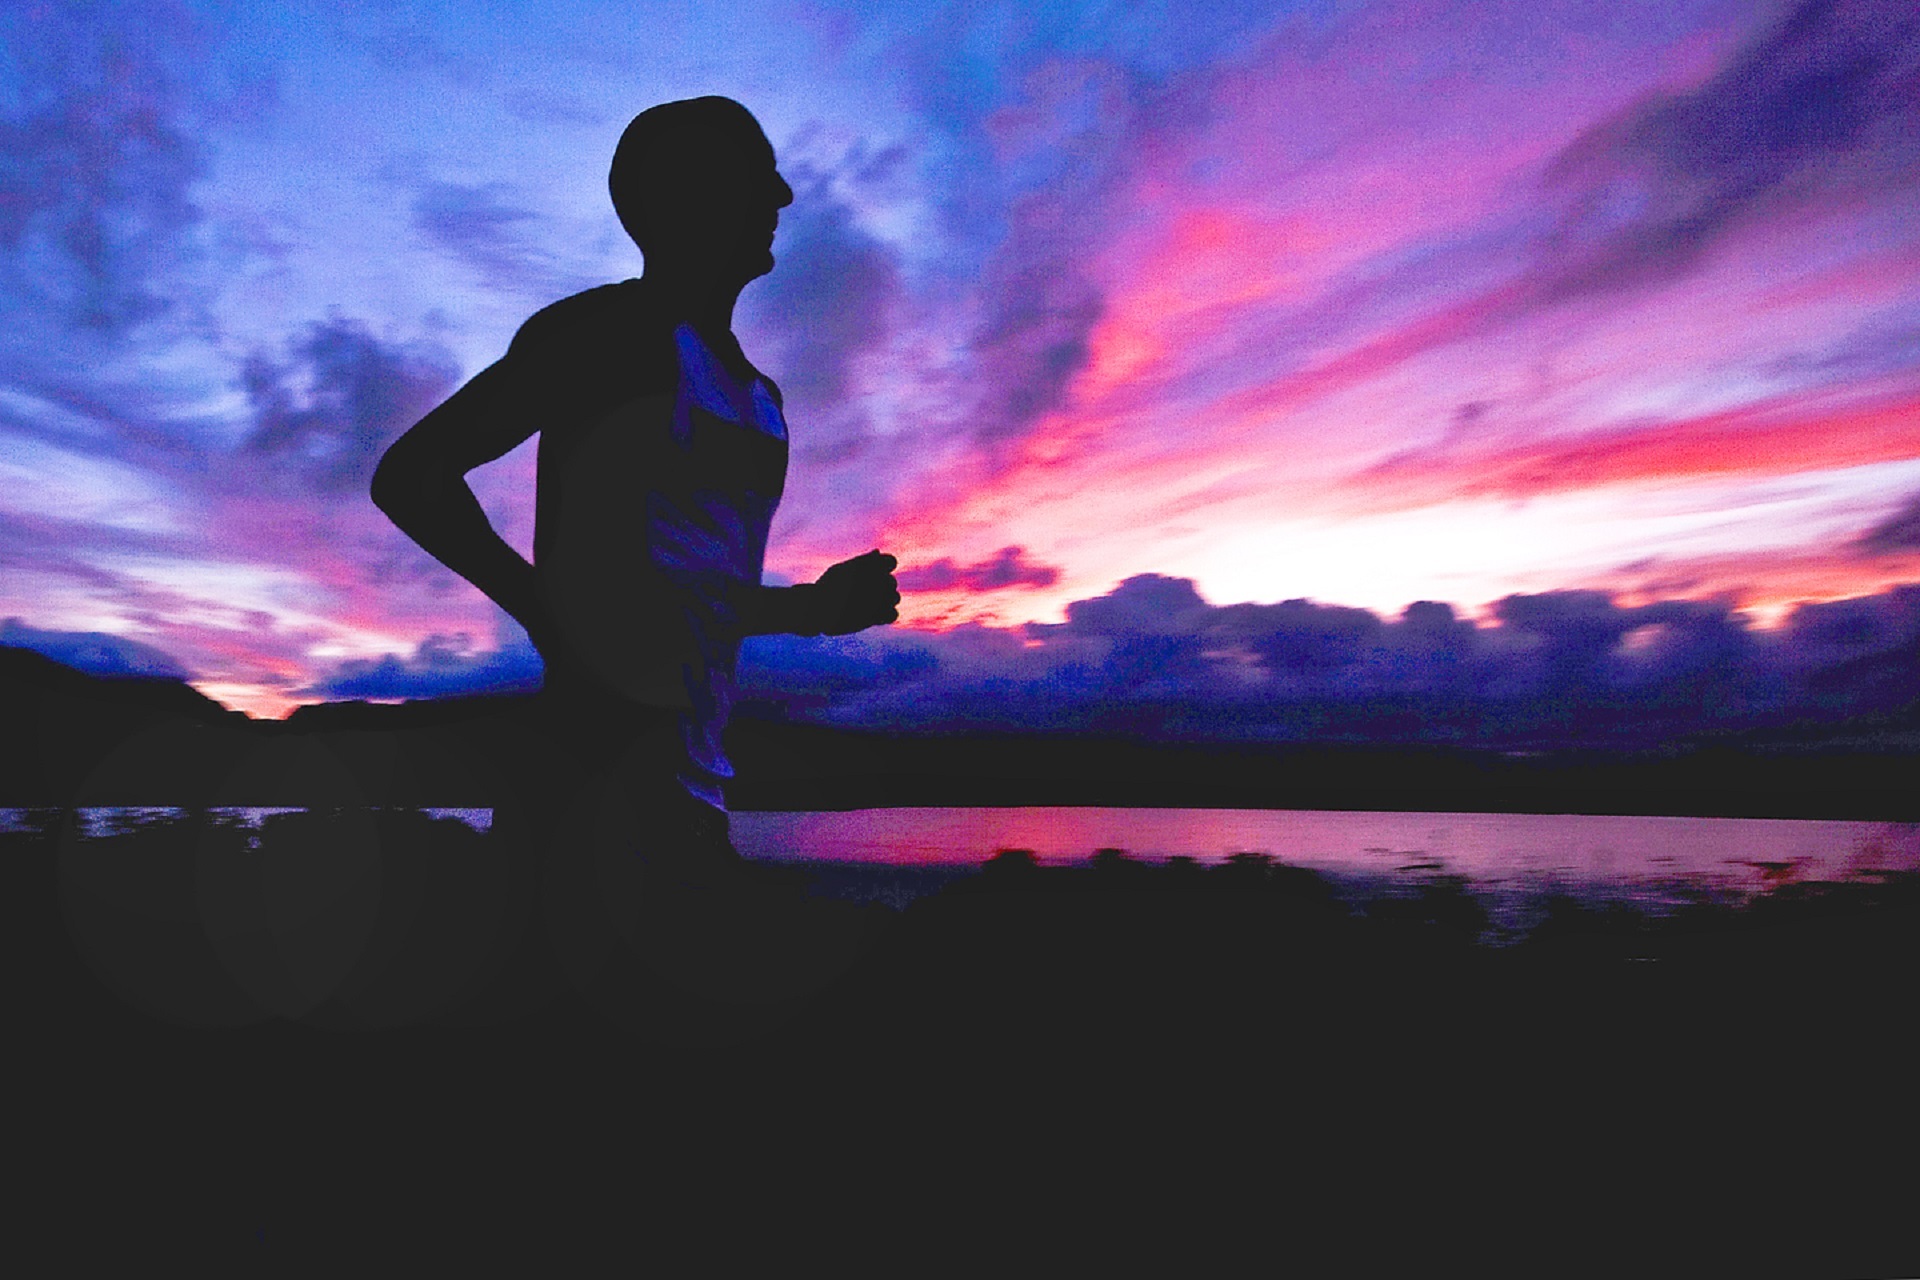
man, horizon, silhouette, sky, sunset, sport, running, male, dusk, evening, reflection, training, jogging, runner, colorful, healthy, health, fitness, workout, image, endurance, athlete, active